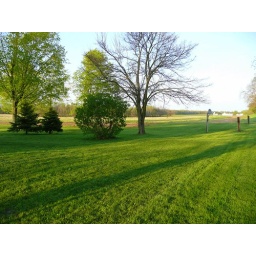
Finally, pretty green grass..it'll probably be brown by July though